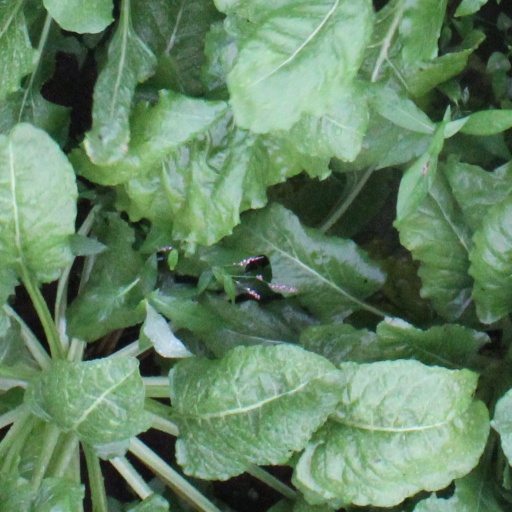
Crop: sugar beet